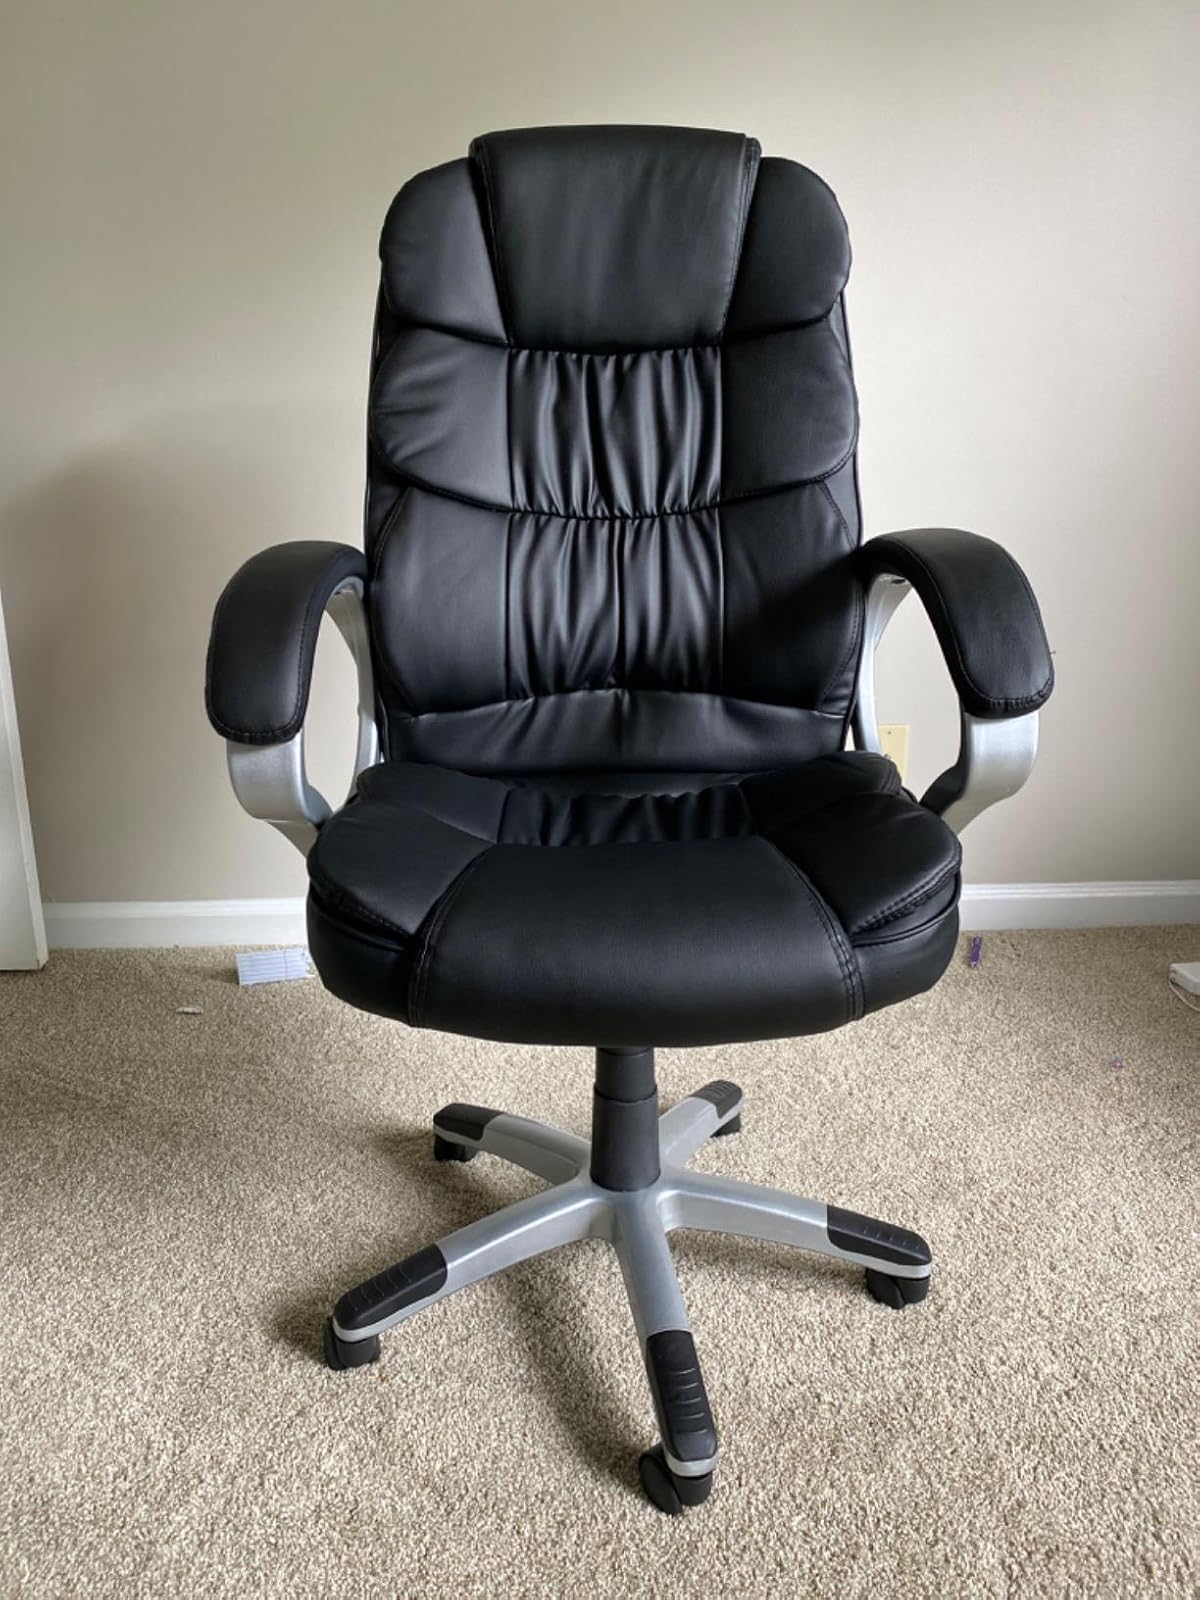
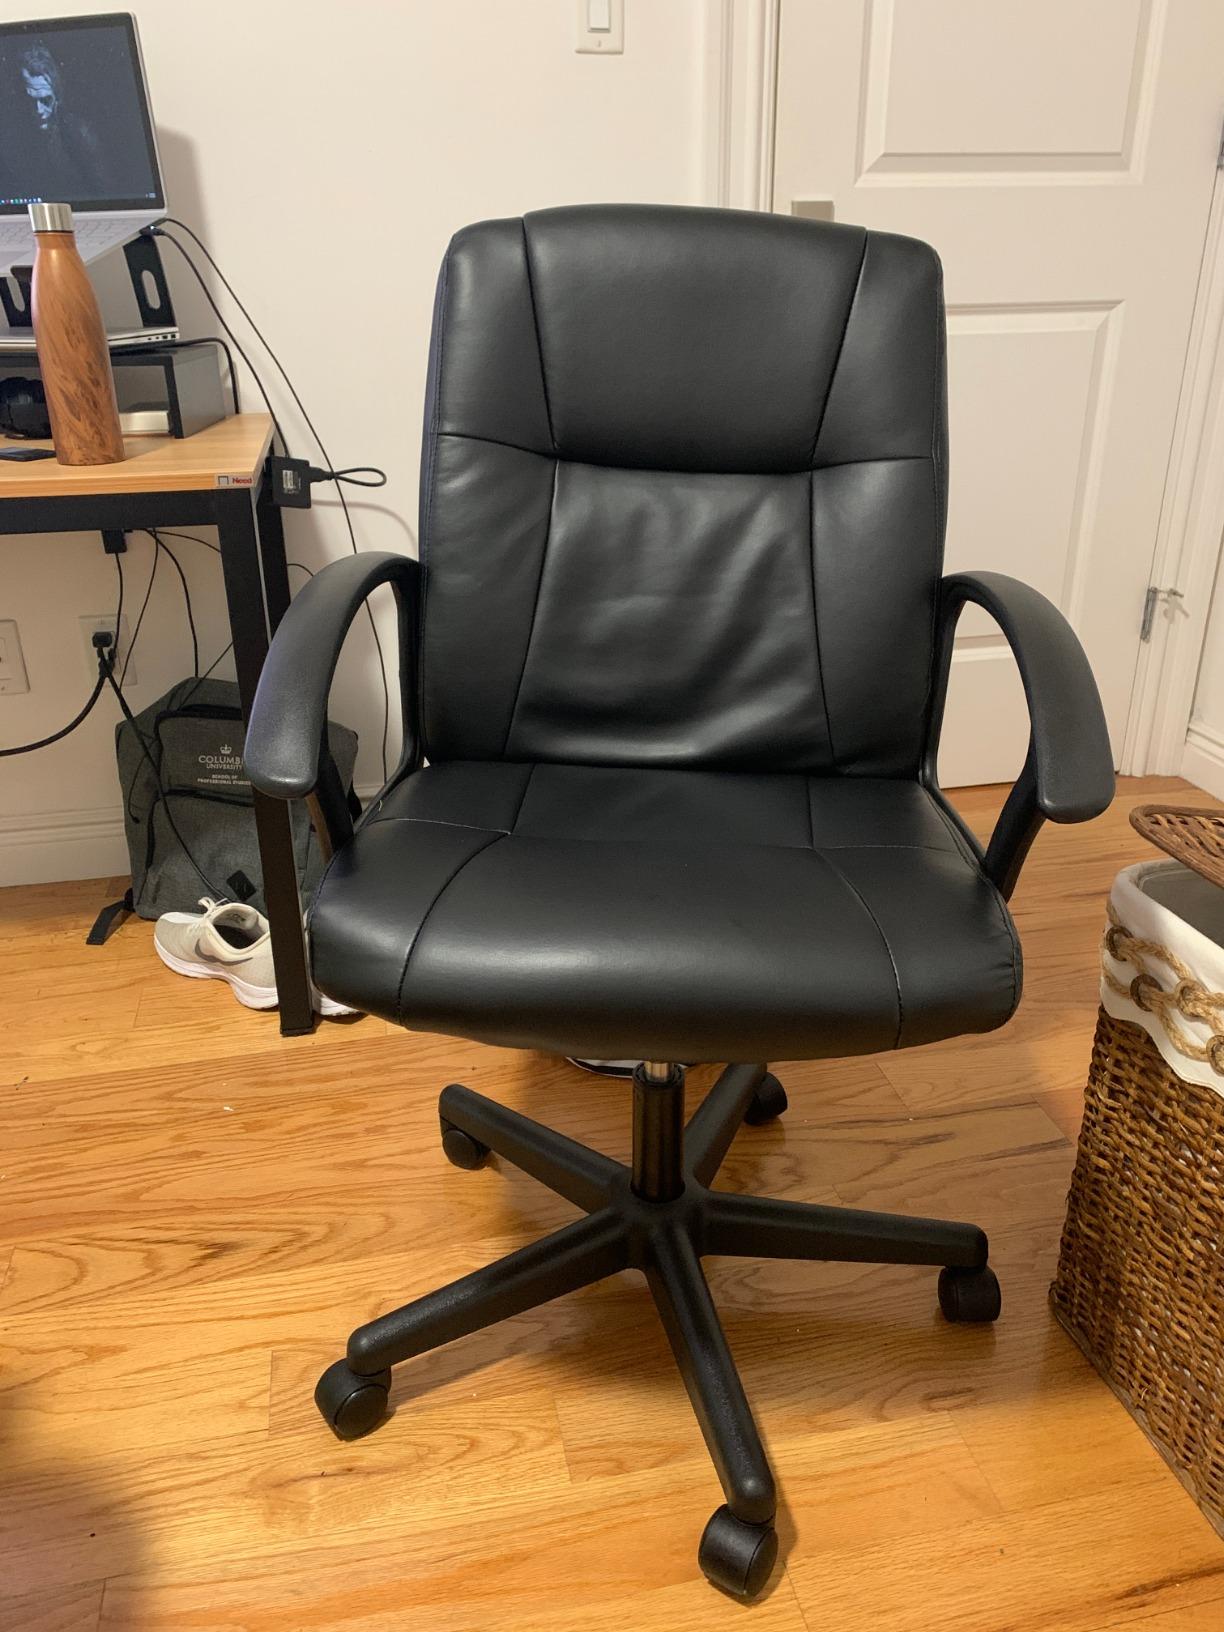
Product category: items_chair
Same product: no